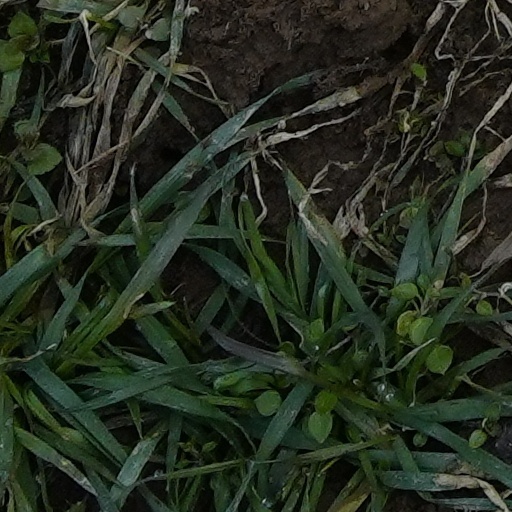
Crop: wheat